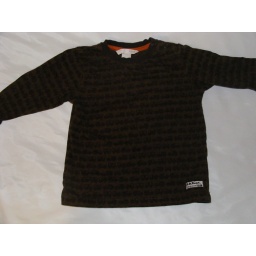
H&amp;amp;M brown shirt with cute little darker brown car print all over it. ($4).